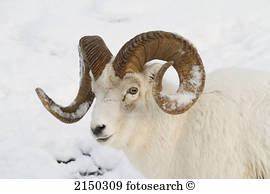
Label: pecora